Jenkin Lloyd Jones

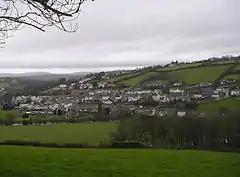
A view of Llandysul, once a hotbed of Welsh Unitarianism

Jenkin Lloyd Jones was born near Llandysul, a farming town in Cardiganshire, Wales. He was the seventh of ten children born to Richard Lloyd Jones and Mary Thomas James. In 1844, the family emigrated to the United States and settled in Ixonia, Wisconsin, supported by Richard's brother, also named Jenkin. After ten years, Richard and his family moved to Spring Green, Wisconsin.